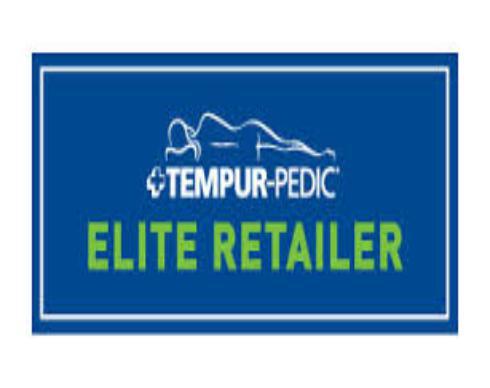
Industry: Necessities